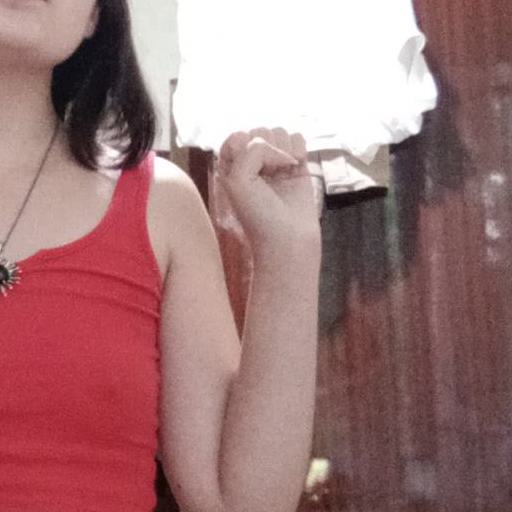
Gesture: fist